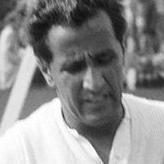
Age: 39